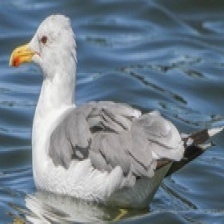
Species: CALIFORNIA GULL
Scientific name: LARUS CALIFORNICUS